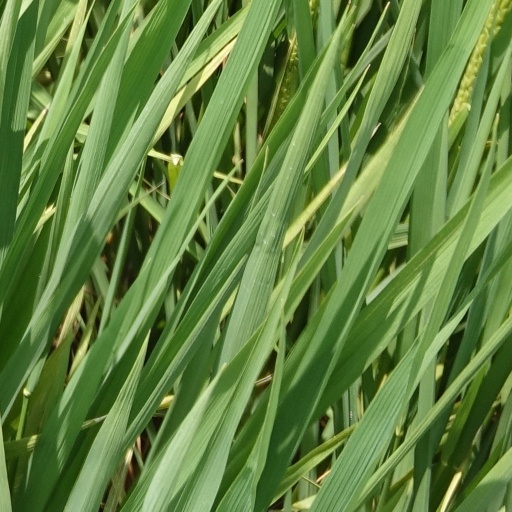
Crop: rice